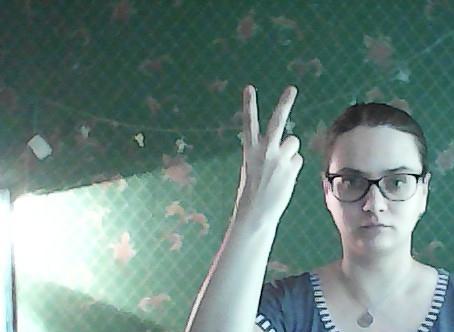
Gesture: peace_inverted